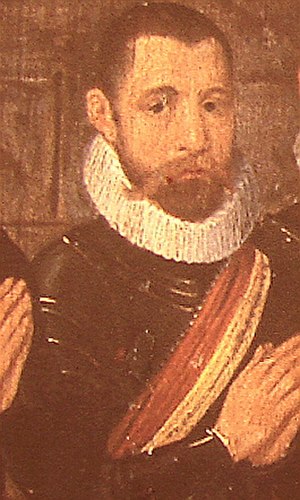
Axel Ottesen Brahe
Axel Ottesen Brahe til Elvedgård var en dansk rigsråd.